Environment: real
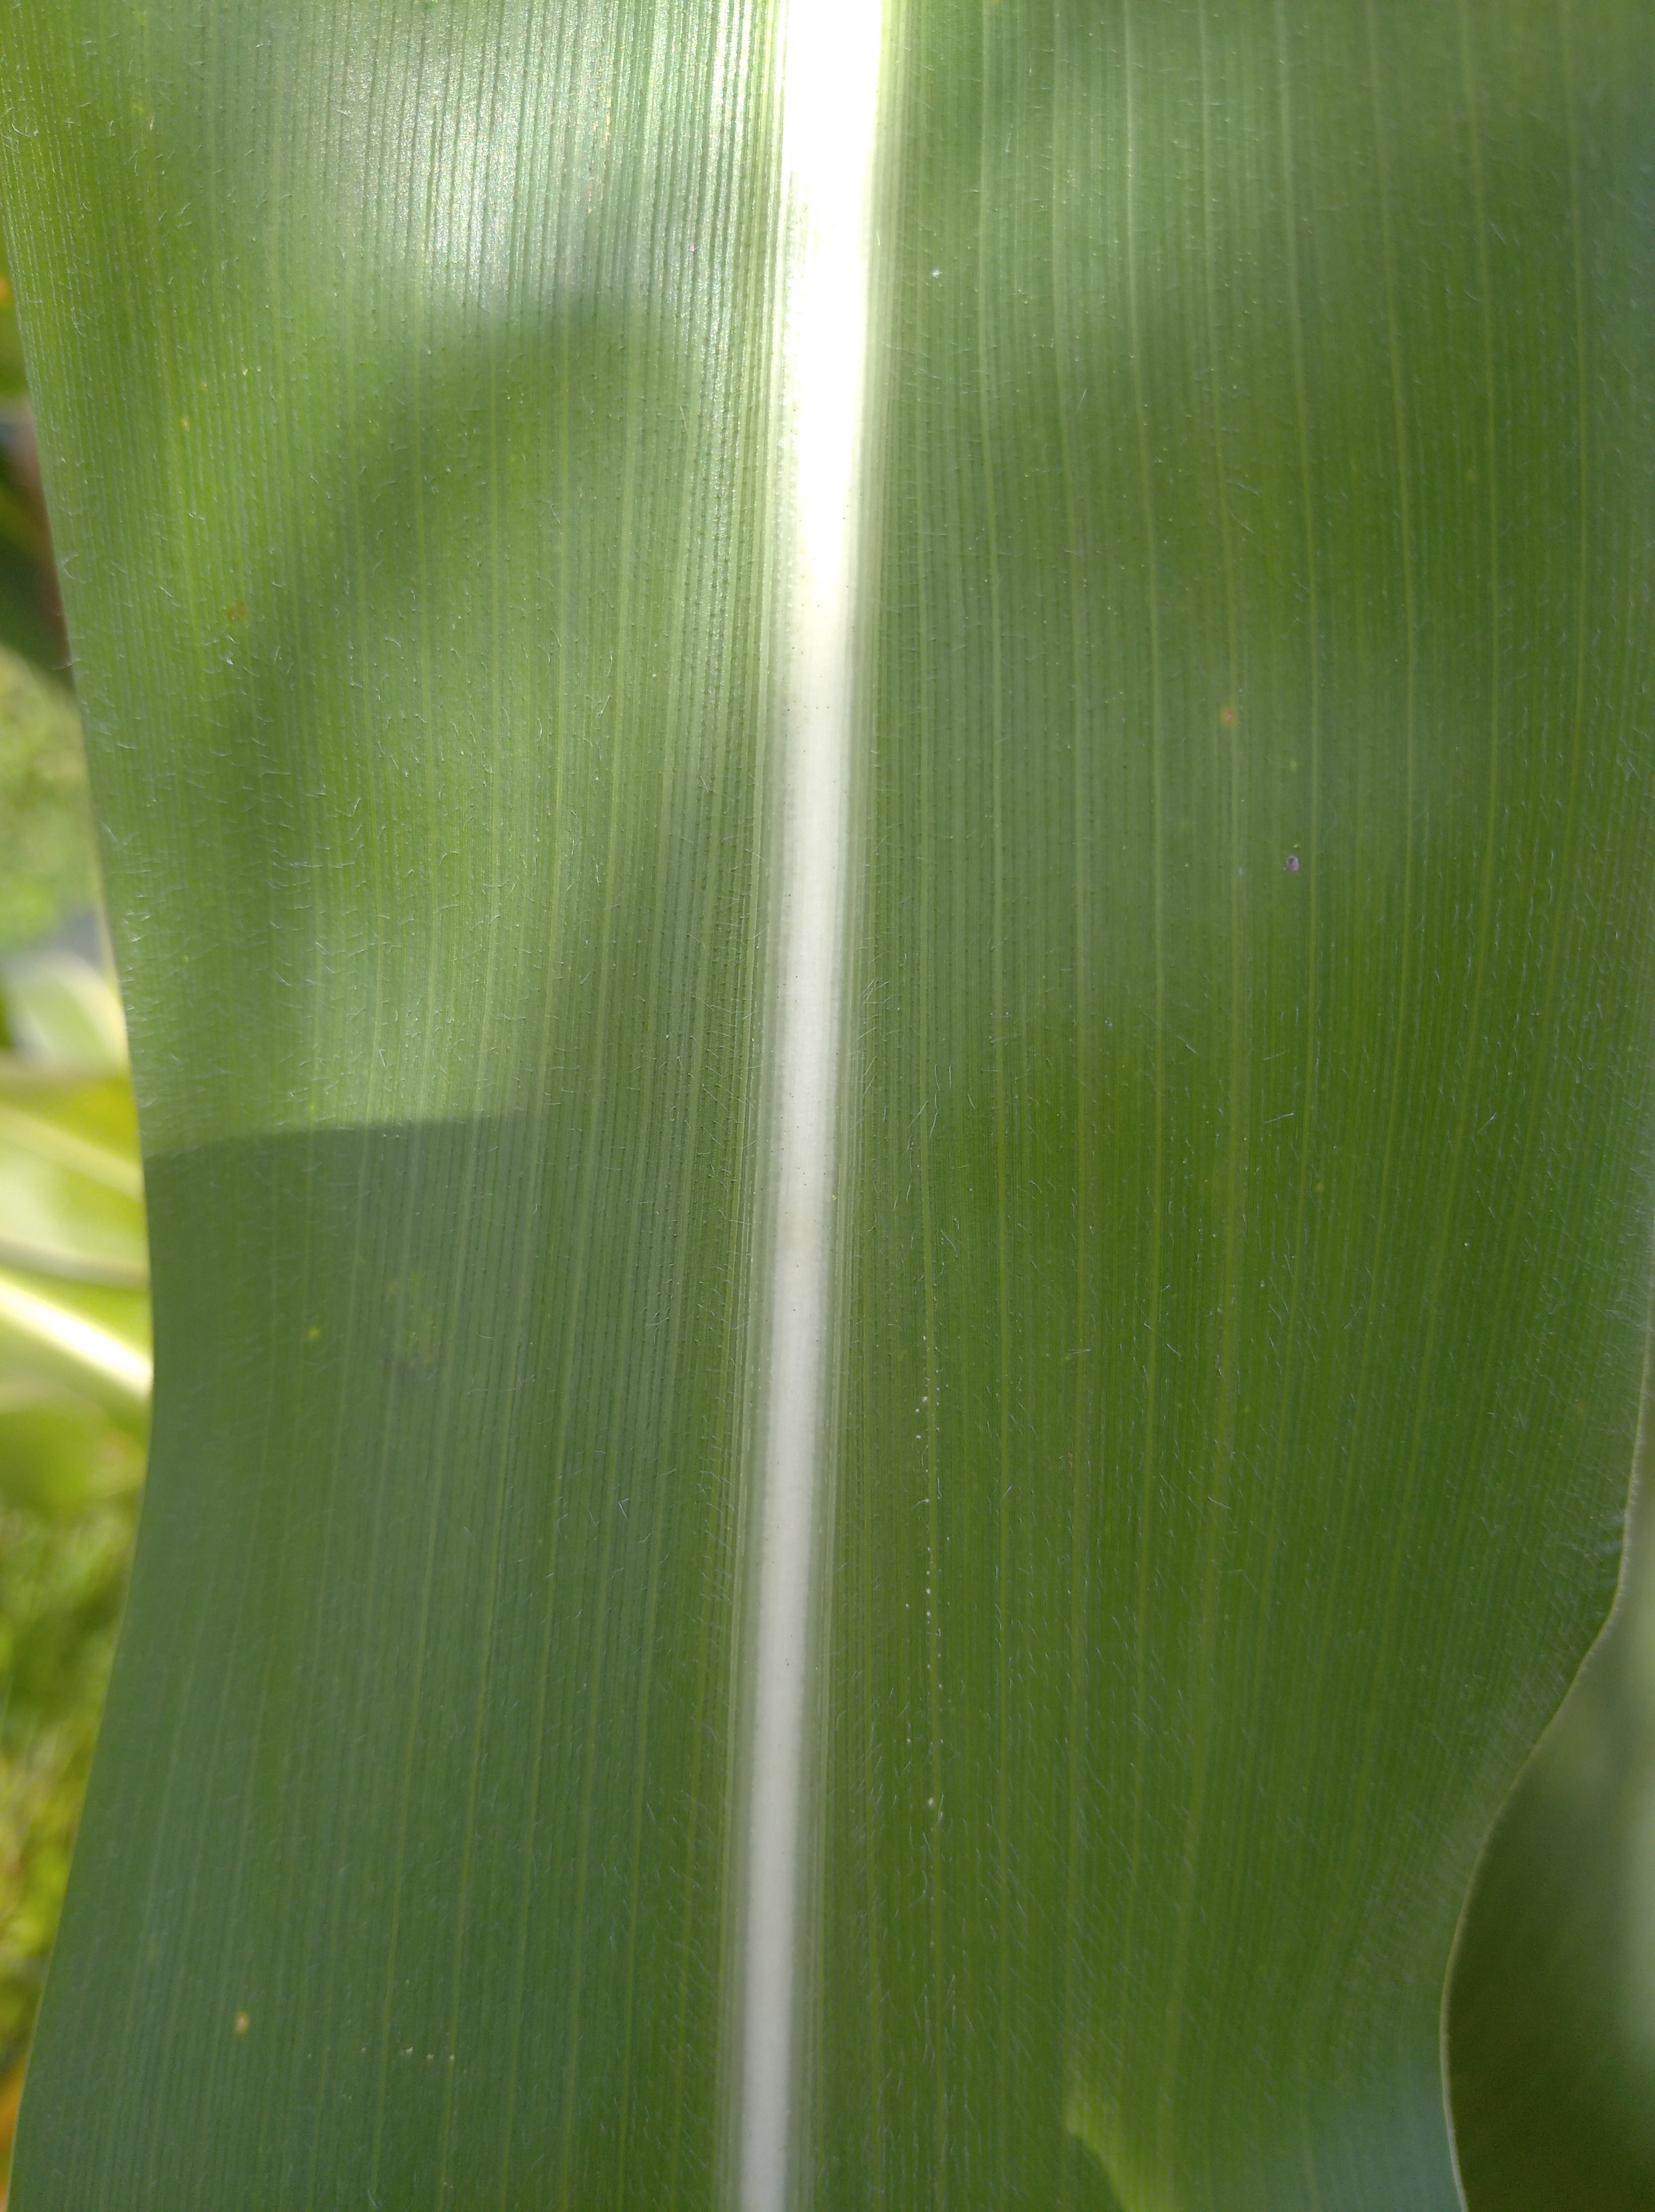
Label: healthy